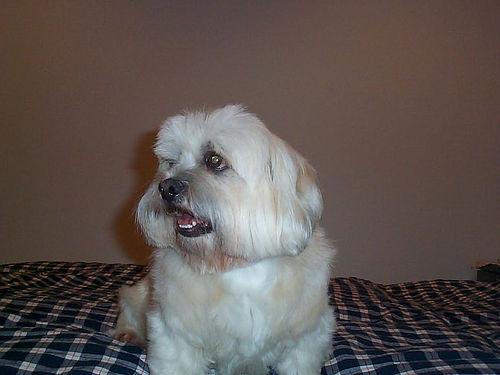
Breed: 215-n000038-Lhasa